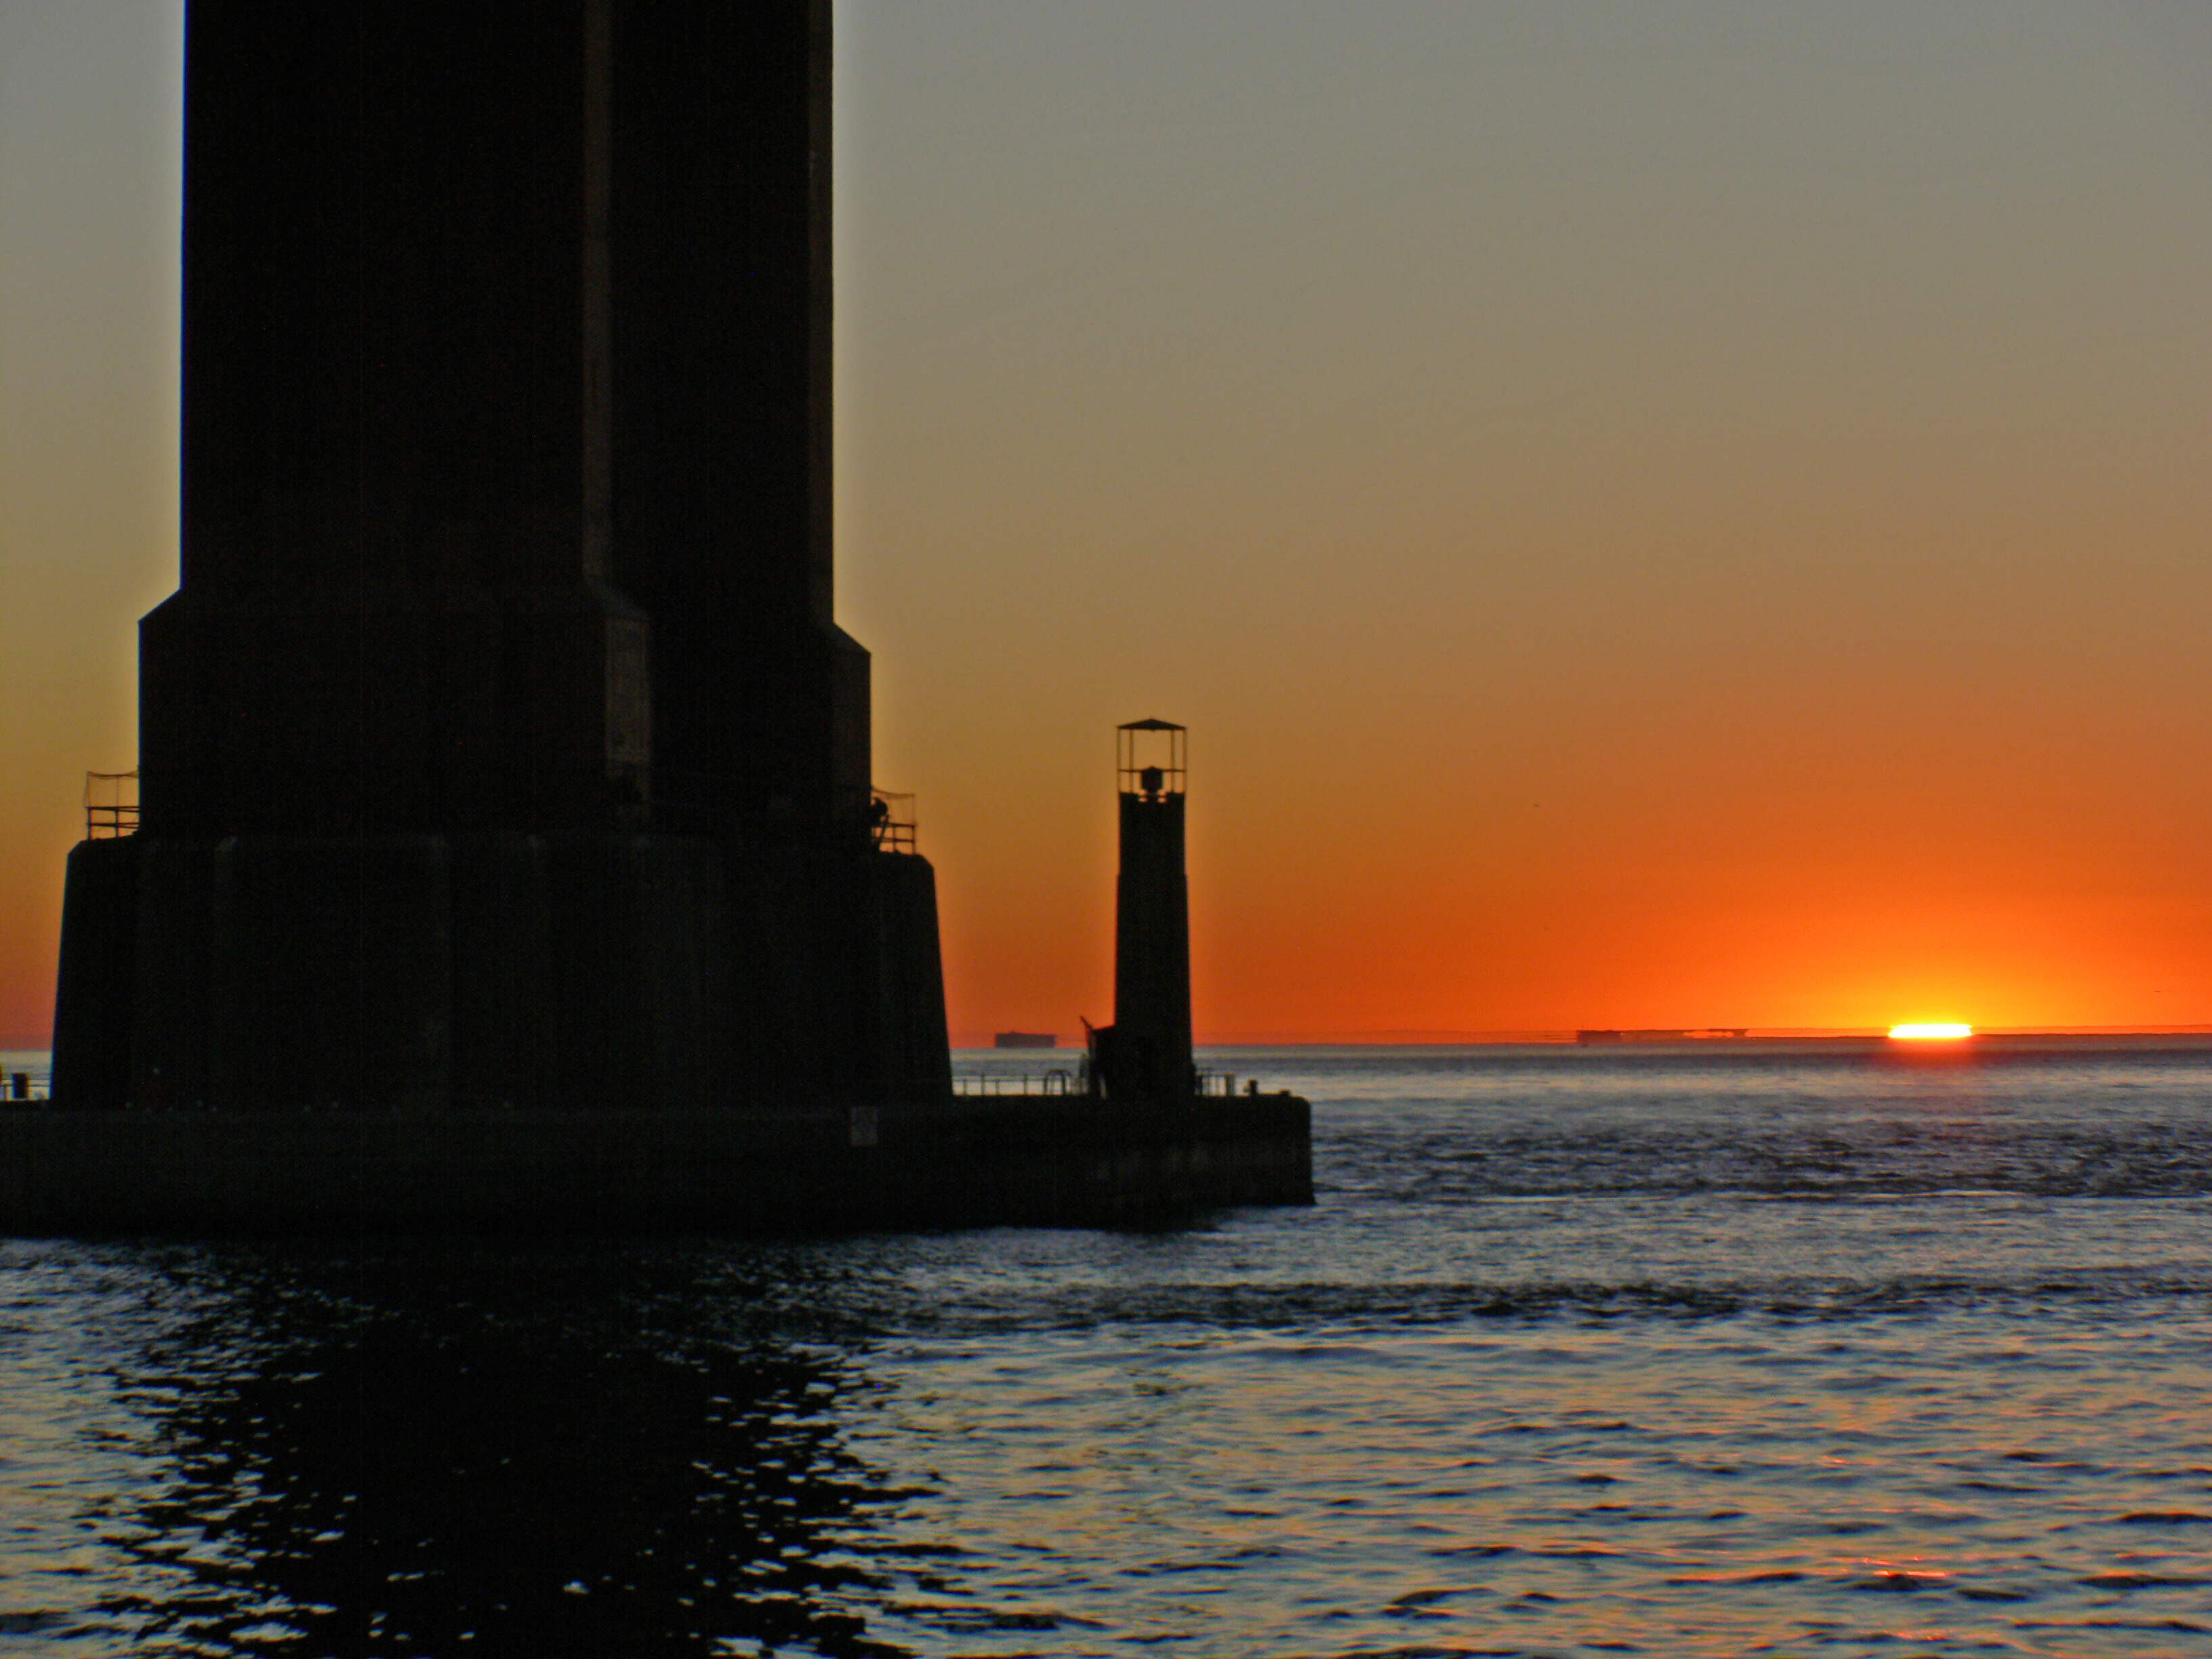
sea, coast, ocean, horizon, lighthouse, sunrise, sunset, dawn, dusk, evening, reflection, tower, publicdomain, sanfrancisco, goldengatebridge